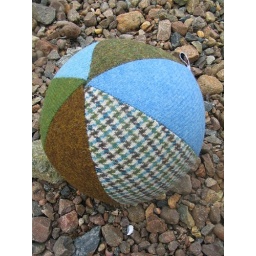
Another version of my Harris Tweed beach ball in 'landscape' colour selection. I loved working with these colours.